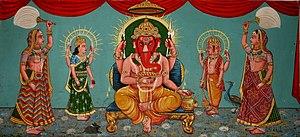
Ganesh, art folklorique, Bharatiya Lok Kala Museum, Udaipur, Inde.
Dans l’hindouisme, Ganesh, Ganesha, Vinâyaka, Gaṇapati ou Pillayar dans le sud de l’Inde est le dieu qui supprime les obstacles. Il est aussi le dieu de la sagesse, de l’intelligence, de l’éducation et de la prudence, le patron des écoles et des travailleurs du savoir. Reconnaissable à sa tête d'éléphant, il est sans doute le dieu le plus vénéré en Inde, et son aura touche tout le sous-continent indien et l'Asie en général. Il est le fils de Shiva et Pârvatî, l’époux de Siddhi, Buddhi et Riddhî.